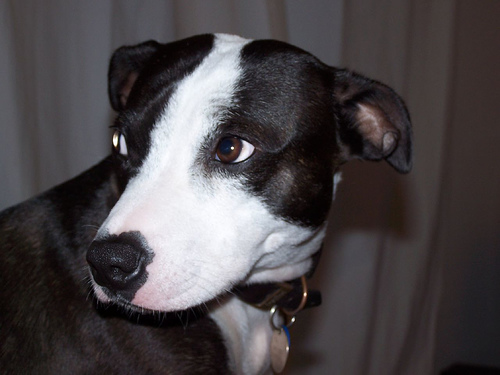
Animal: dog
Breed: staffordshire bull terrier